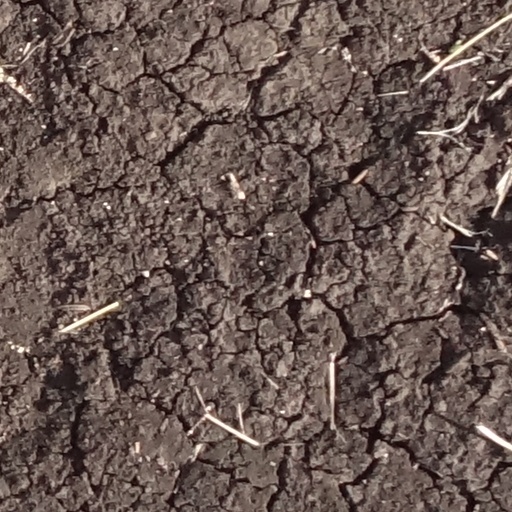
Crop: sorghum